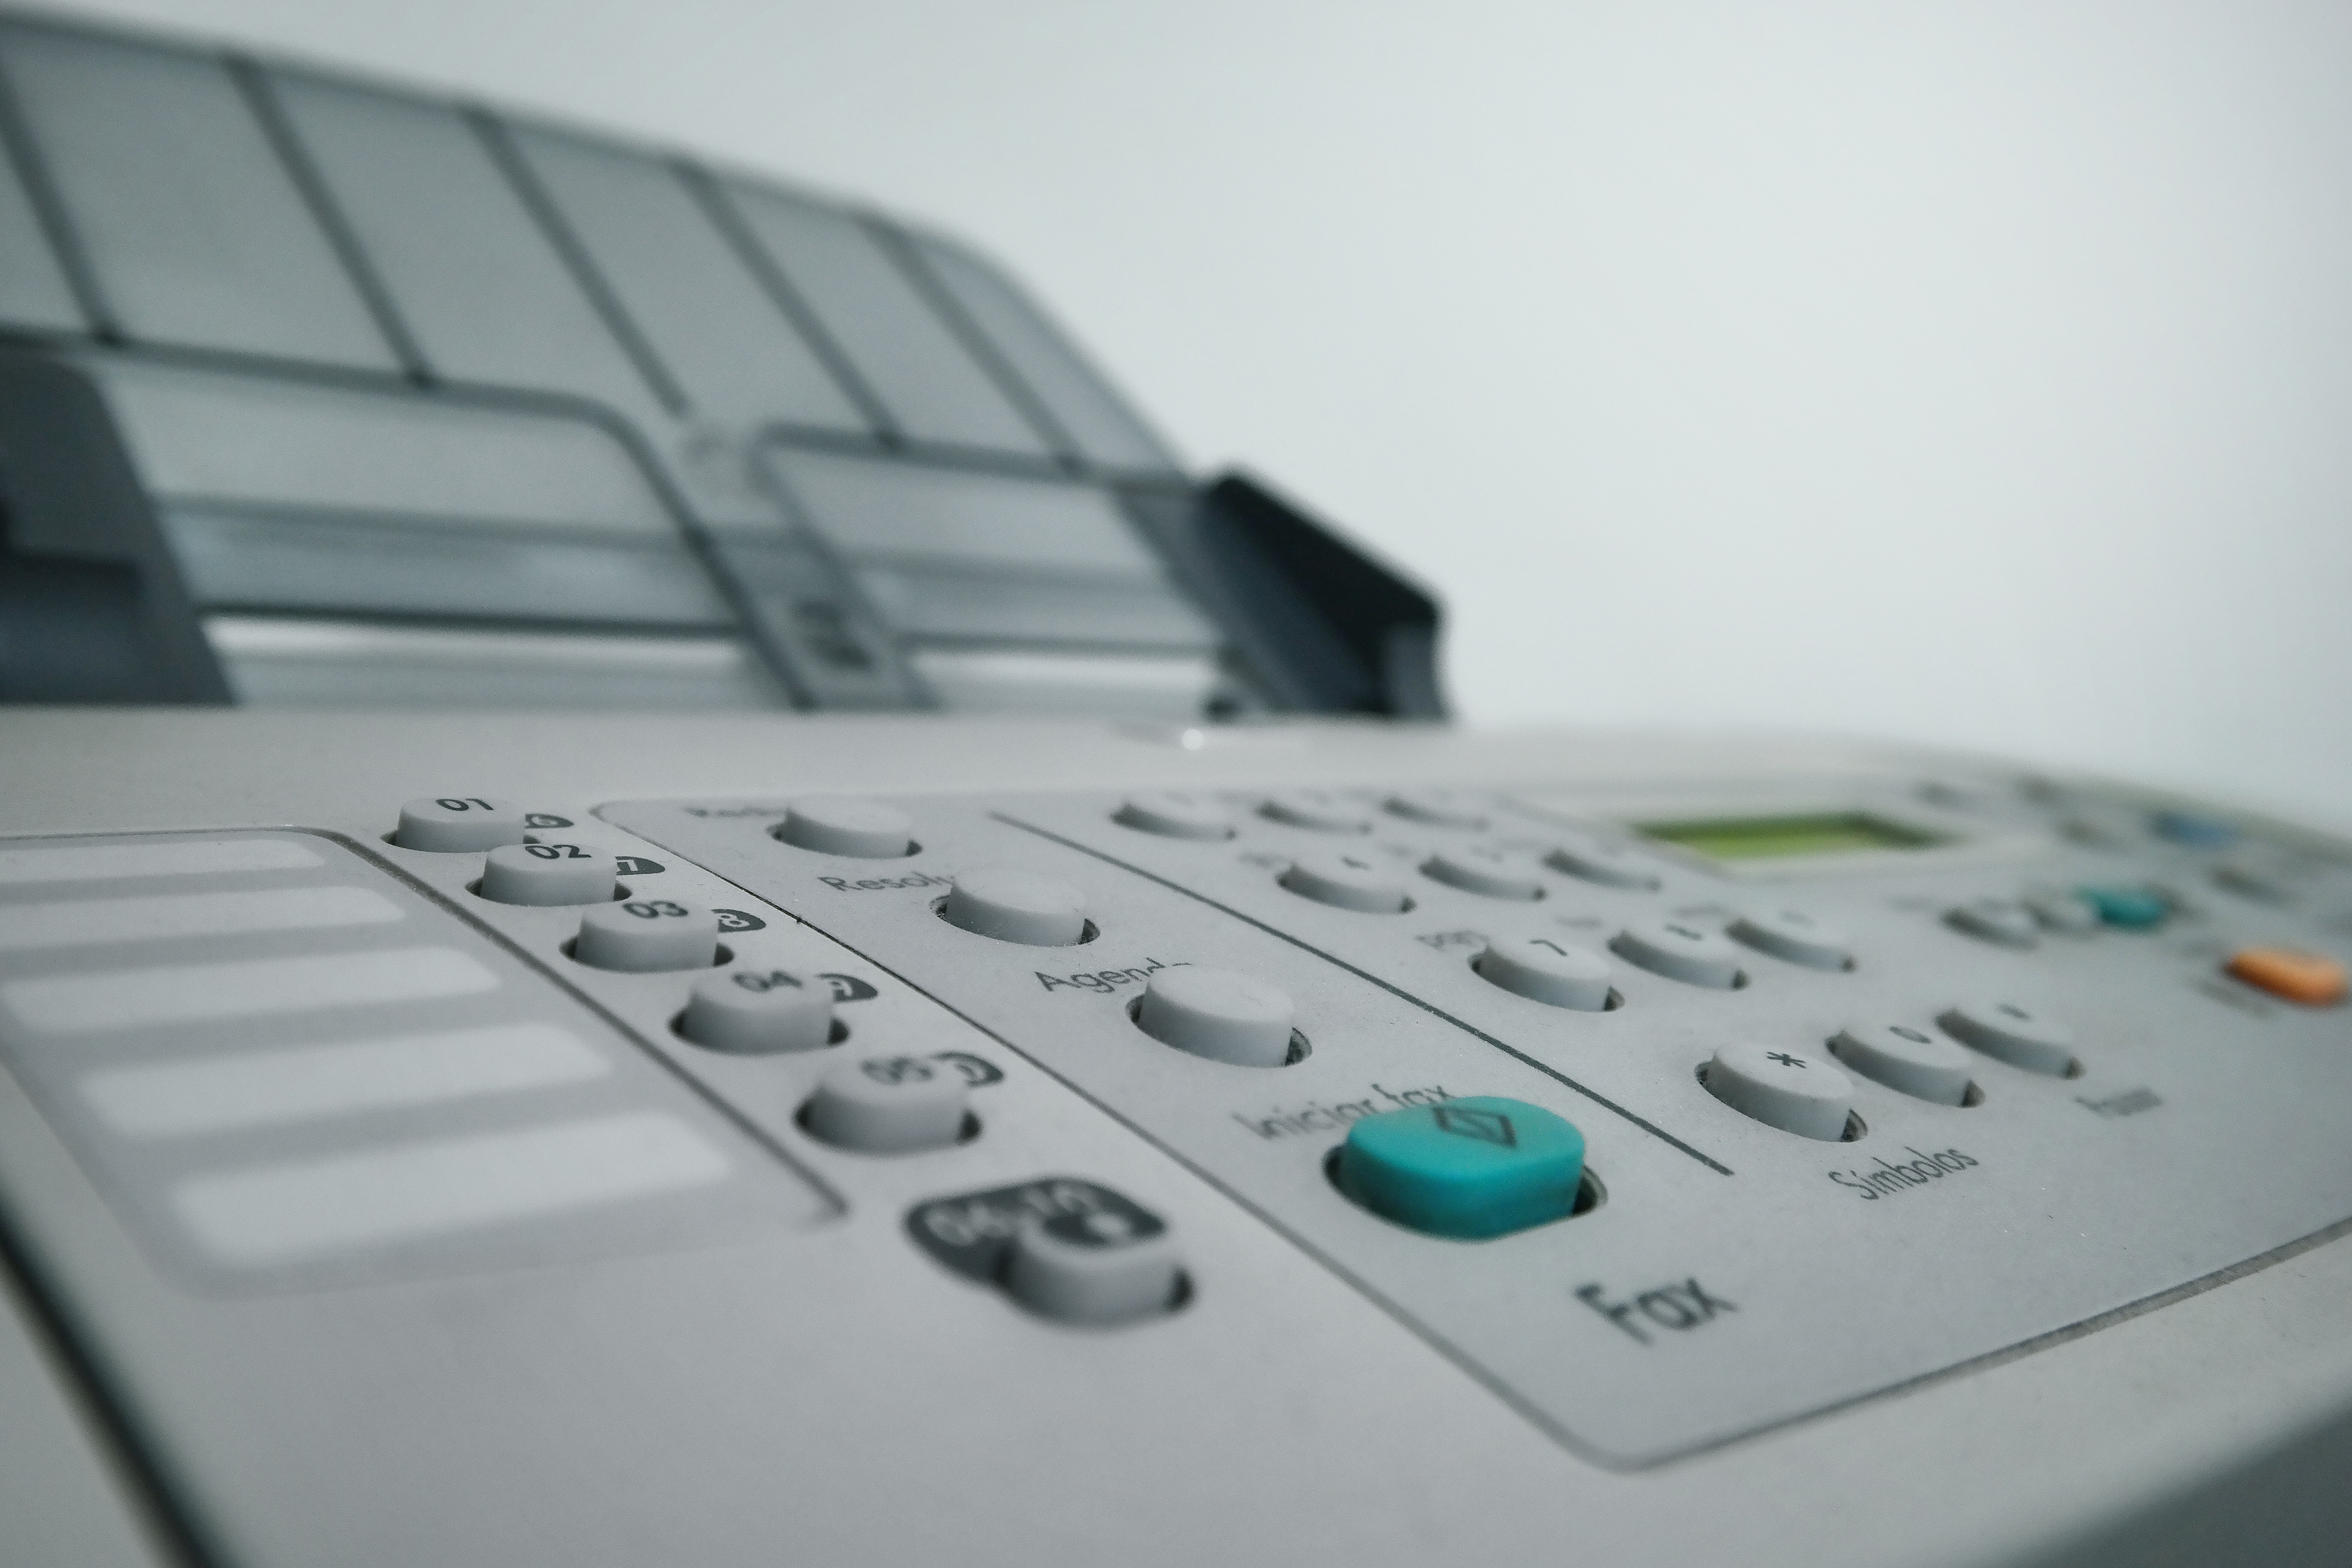
technology, print, office, cash, printer, copier, computer keyboard, fax